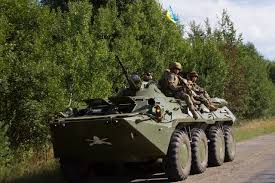
Label: BTR